Gymnastics at the 2004 Summer Olympics – Men's artistic individual all-around

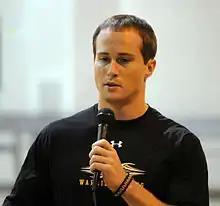
Gold medalist Paul Hamm (2010)

The men's individual all-around competition was one of eight events for male competitors in the artistic gymnastics discipline contested in the gymnastics at the 2004 Summer Olympics in Athens. The qualification and final rounds took place on August 14 and August 18 at the Olympic Indoor Hall. There were 98 competitors from 31 nations. Each nation could enter a team of 6 gymnasts or up to 2 individual gymnasts. The event was won by Paul Hamm of the United States, the nation's first victory in the men's all-around since the 1904 Games in St. Louis and second overall. It was the first medal of any color for an American in the men's all-around since the 1984 Games in Los Angeles. South Korea took two medals (the maximum possible under the new rule limiting finalists to two per nation), a silver for Kim Dae-Eun and a bronze for Yang Tae Young. The scoring of the final was disputed; Olympedia calls this "the most controversial men's gymnastic event ever."